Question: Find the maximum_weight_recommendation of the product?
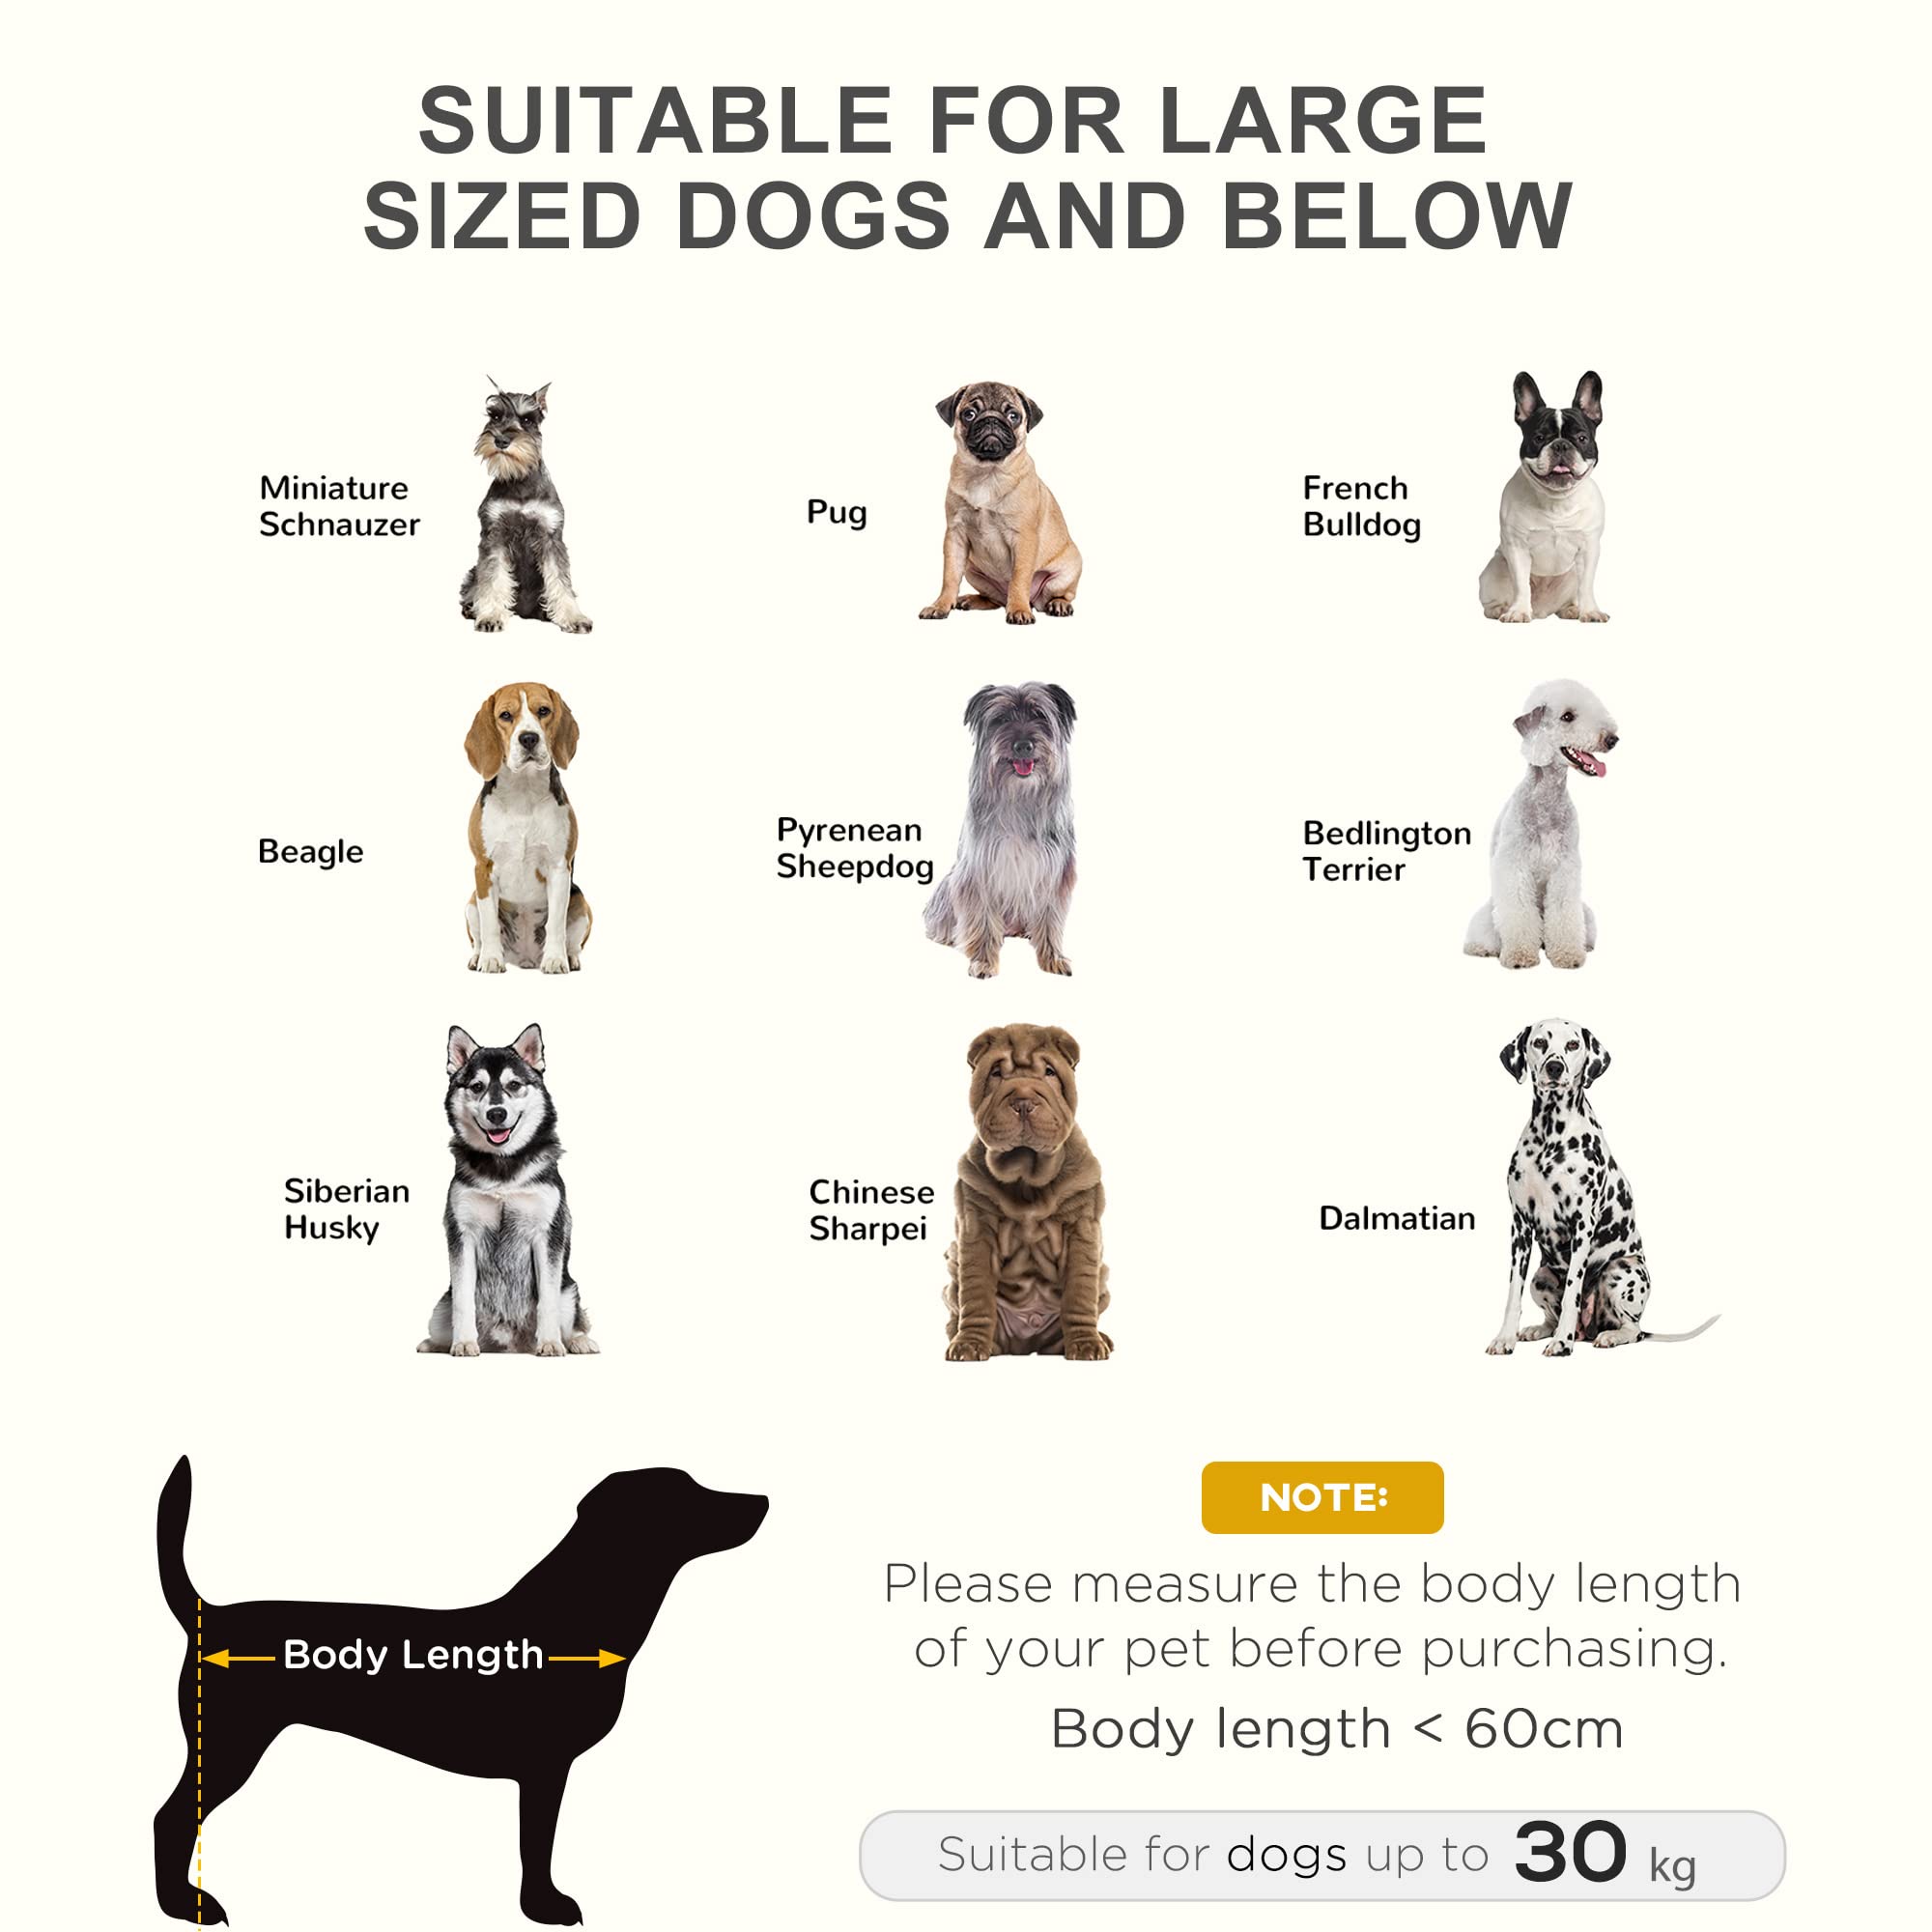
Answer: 30 kilogram